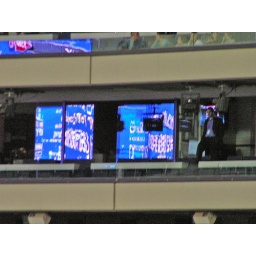
The colourful stadium screen makes abstract reflections in the windows of private boxes.